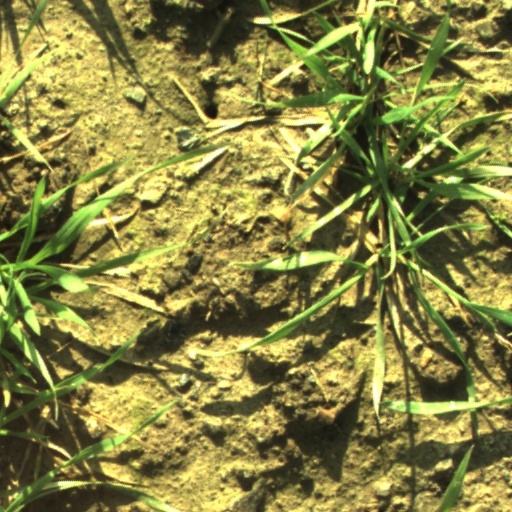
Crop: wheat